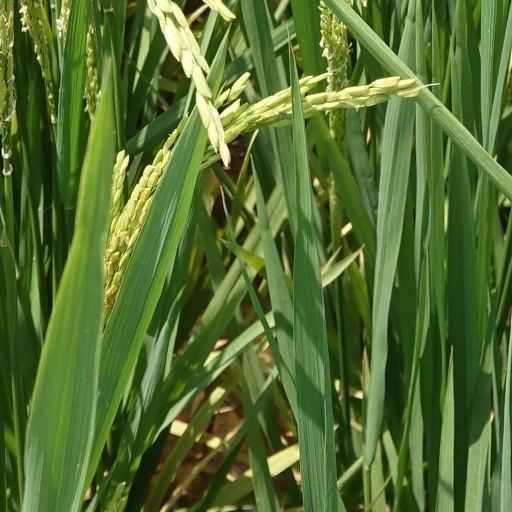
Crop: rice